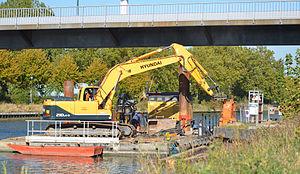
Pose de palplanches sur la rivière Deûle canalisée (Canal de la Deûle), près de la Citadelle de Lille, Lille 2012
Un ponton peut être :
Une palplanche était une planche servant à consolider une galerie de mine afin d'éviter les éboulements.
La Deûle est une rivière du nord de la France dont l'essentiel du cours est aujourd'hui canalisé. C'est un affluent de la Lys, donc un sous-affluent de l'Escaut.